Tag (game)

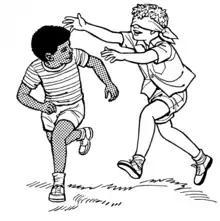
The "Blind man's bluff" variant requires a blindfold to be played.

Blind man's bluff, also known as Mr. Blind Man or Grounders, is a version of tag in which one player, designated as "it", is blindfolded and attempts to tag the other players, while the other players try to avoid them.